Terry Fox

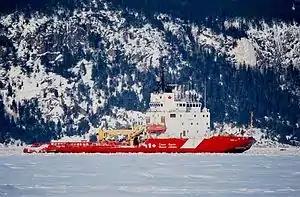
CCGS "Terry Fox", in winter 2009 on the Saguenay River

In the following months, Fox received multiple chemotherapy treatments, but the disease continued to spread. As his condition worsened, Canadians hoped for a miracle and Pope John Paul II sent a telegram saying that he was praying for Fox. Doctors turned to experimental interferon treatments, though their effectiveness against osteogenic sarcoma was unknown. He had an adverse reaction to his first treatment, but continued the program after a period of rest.